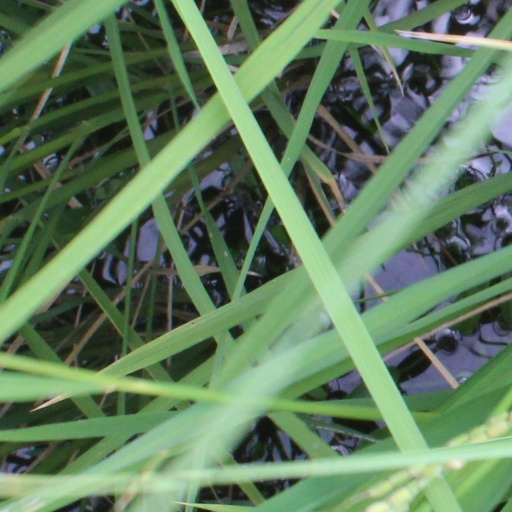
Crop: rice